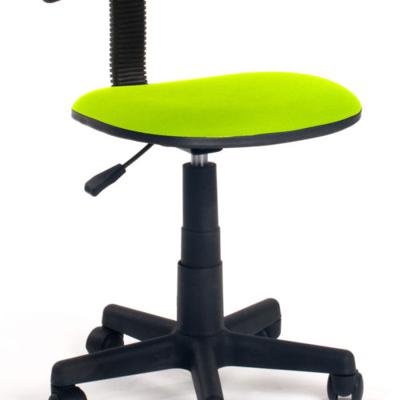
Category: chair